Human rights in Belarus

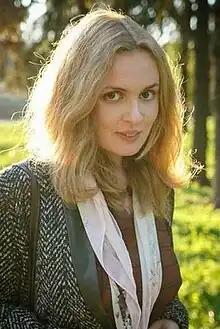
Belsat TV journalist Katsyaryna Andreeva was sentenced to 8 years in prison in 2022.

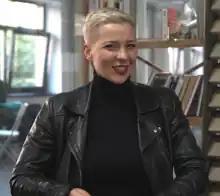
Maria Kalesnikava was sentenced to 11 years in prison for her political activities in September 2021

Since the 2000s, Reporters Without Borders have been ranking Belarus below all other European countries in its Press Freedom Index.